Da Sweet Blood of Jesus

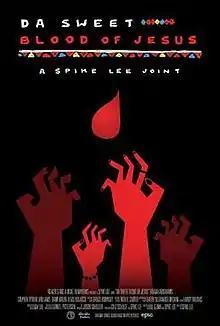
Theatrical release poster

Da Sweet Blood of Jesus is a 2014 American horror film directed by Spike Lee. The plot is about a wealthy anthropologist who is stabbed by an ancient African dagger and turned into a vampire. Lee has said the film is about "[h]uman beings who are addicted to blood" and called it "[a] new kind of love story." The film is a remake of the 1973 film "Ganja & Hess" (with original writer Bill Gunn receiving a credit as co-writer, along with Lee). It was the first of Lee's films to be funded through Kickstarter. The film was released on June 22, 2014, at the American Black Film Festival as the closing film, and was released in theaters and on VOD on February 14, 2015, by Gravitas Ventures.